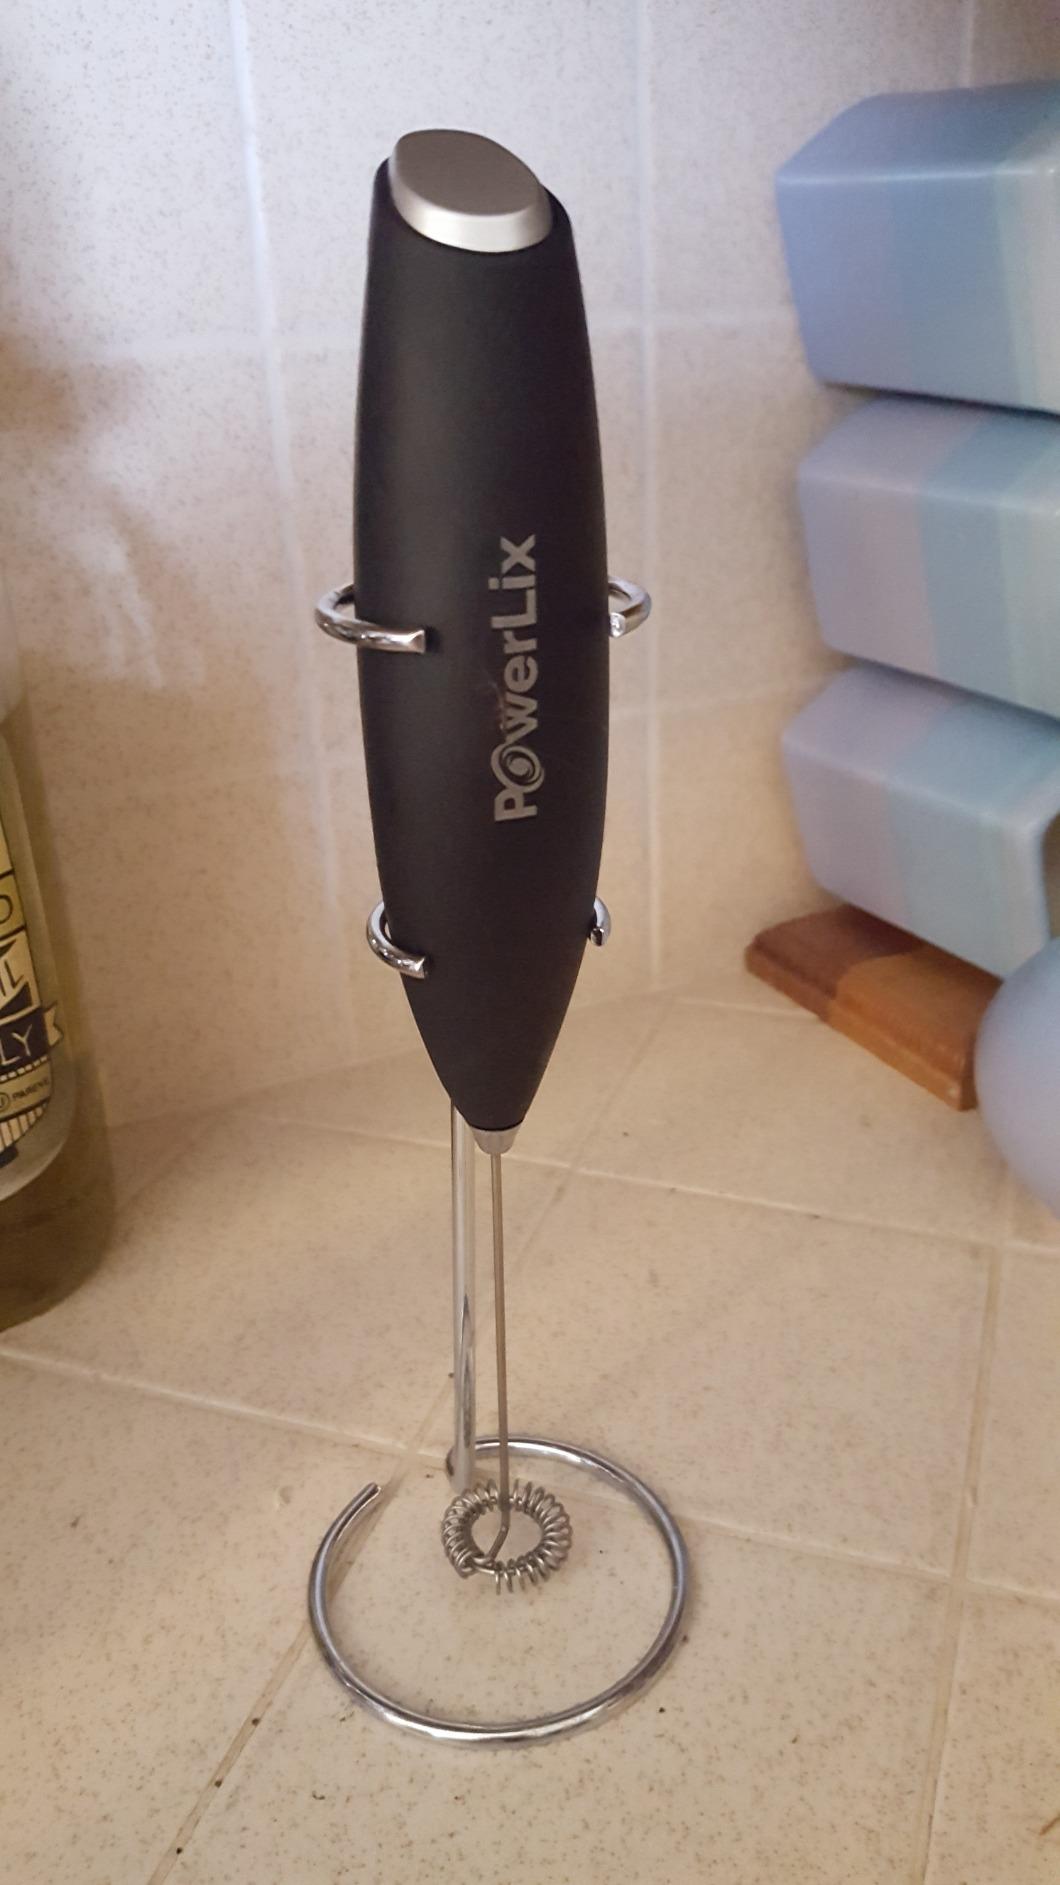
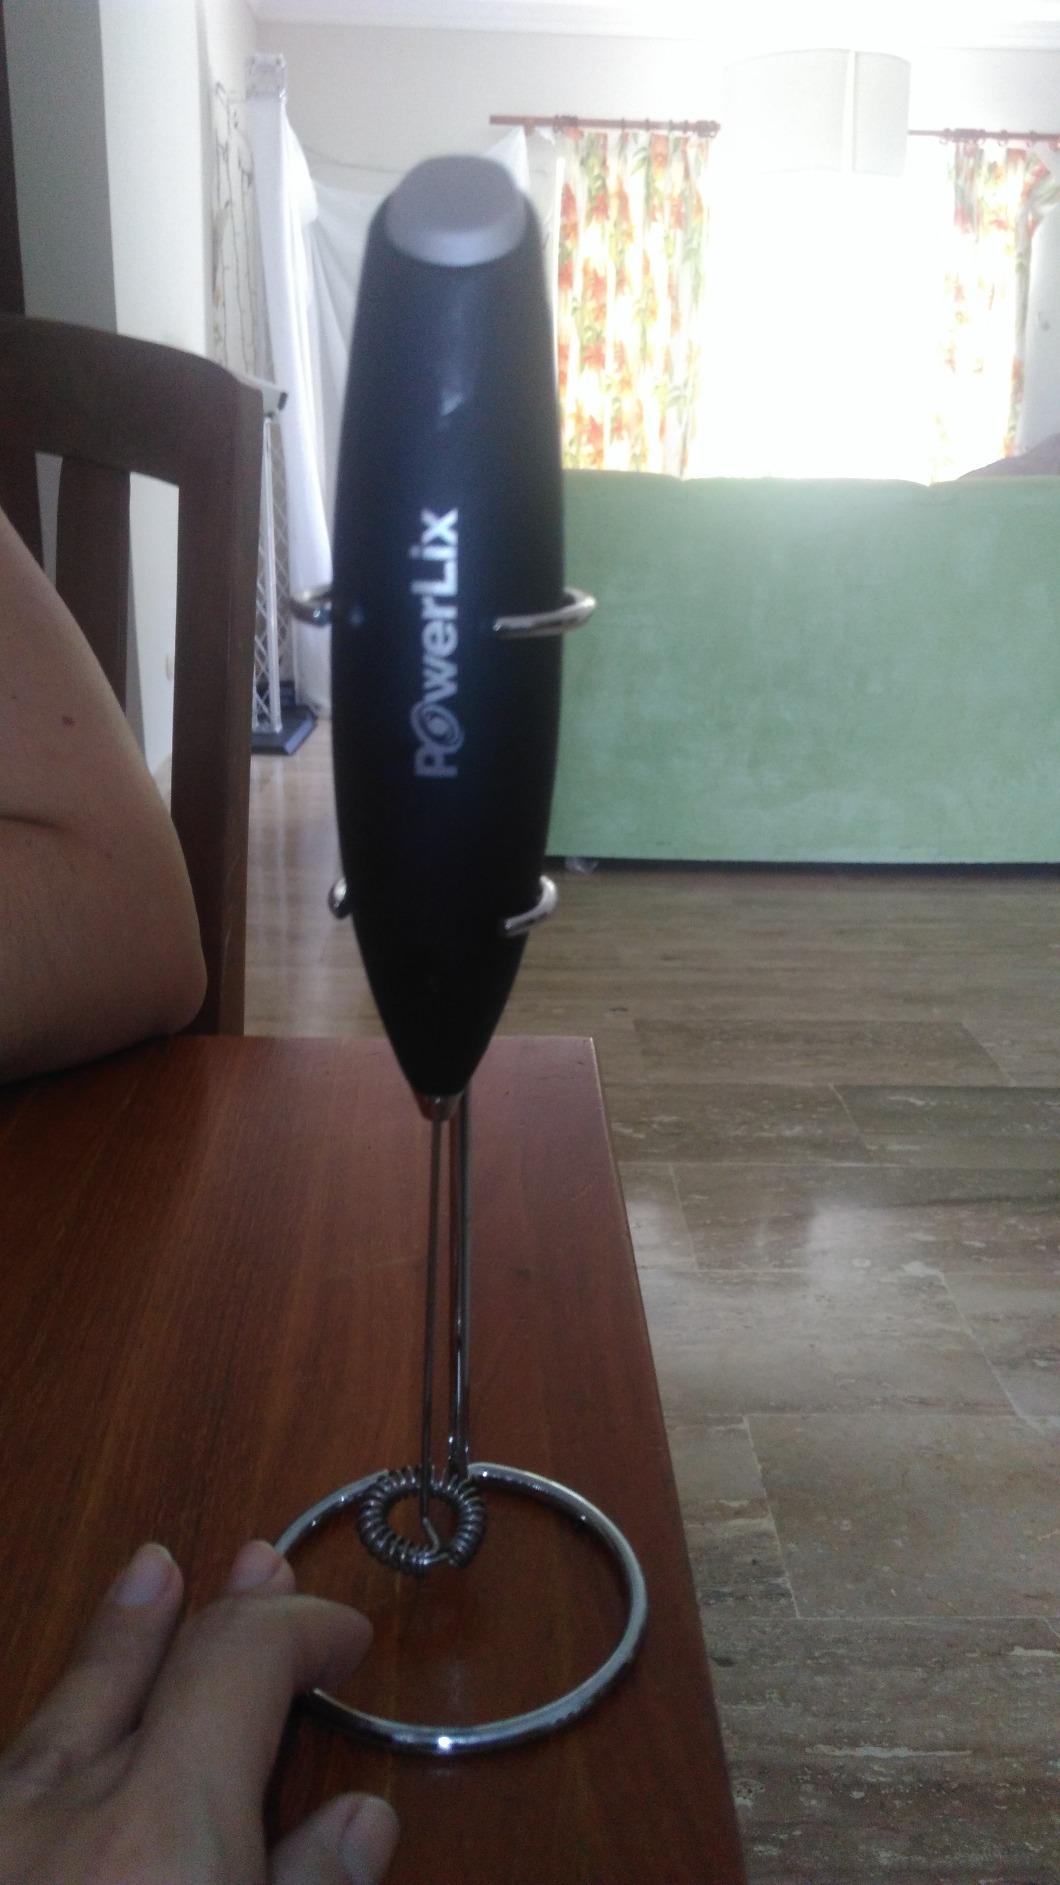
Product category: items_mixer
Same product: yes